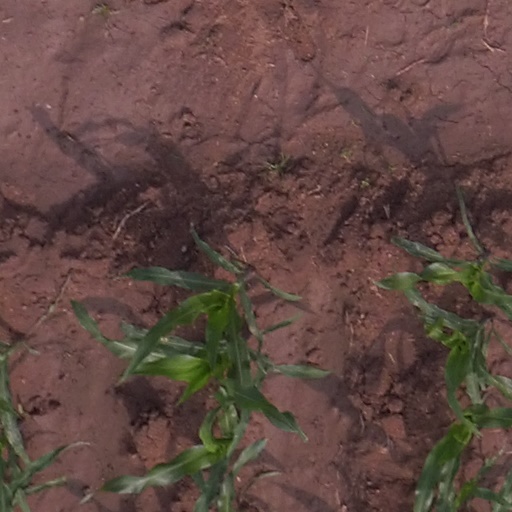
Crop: maize; corn